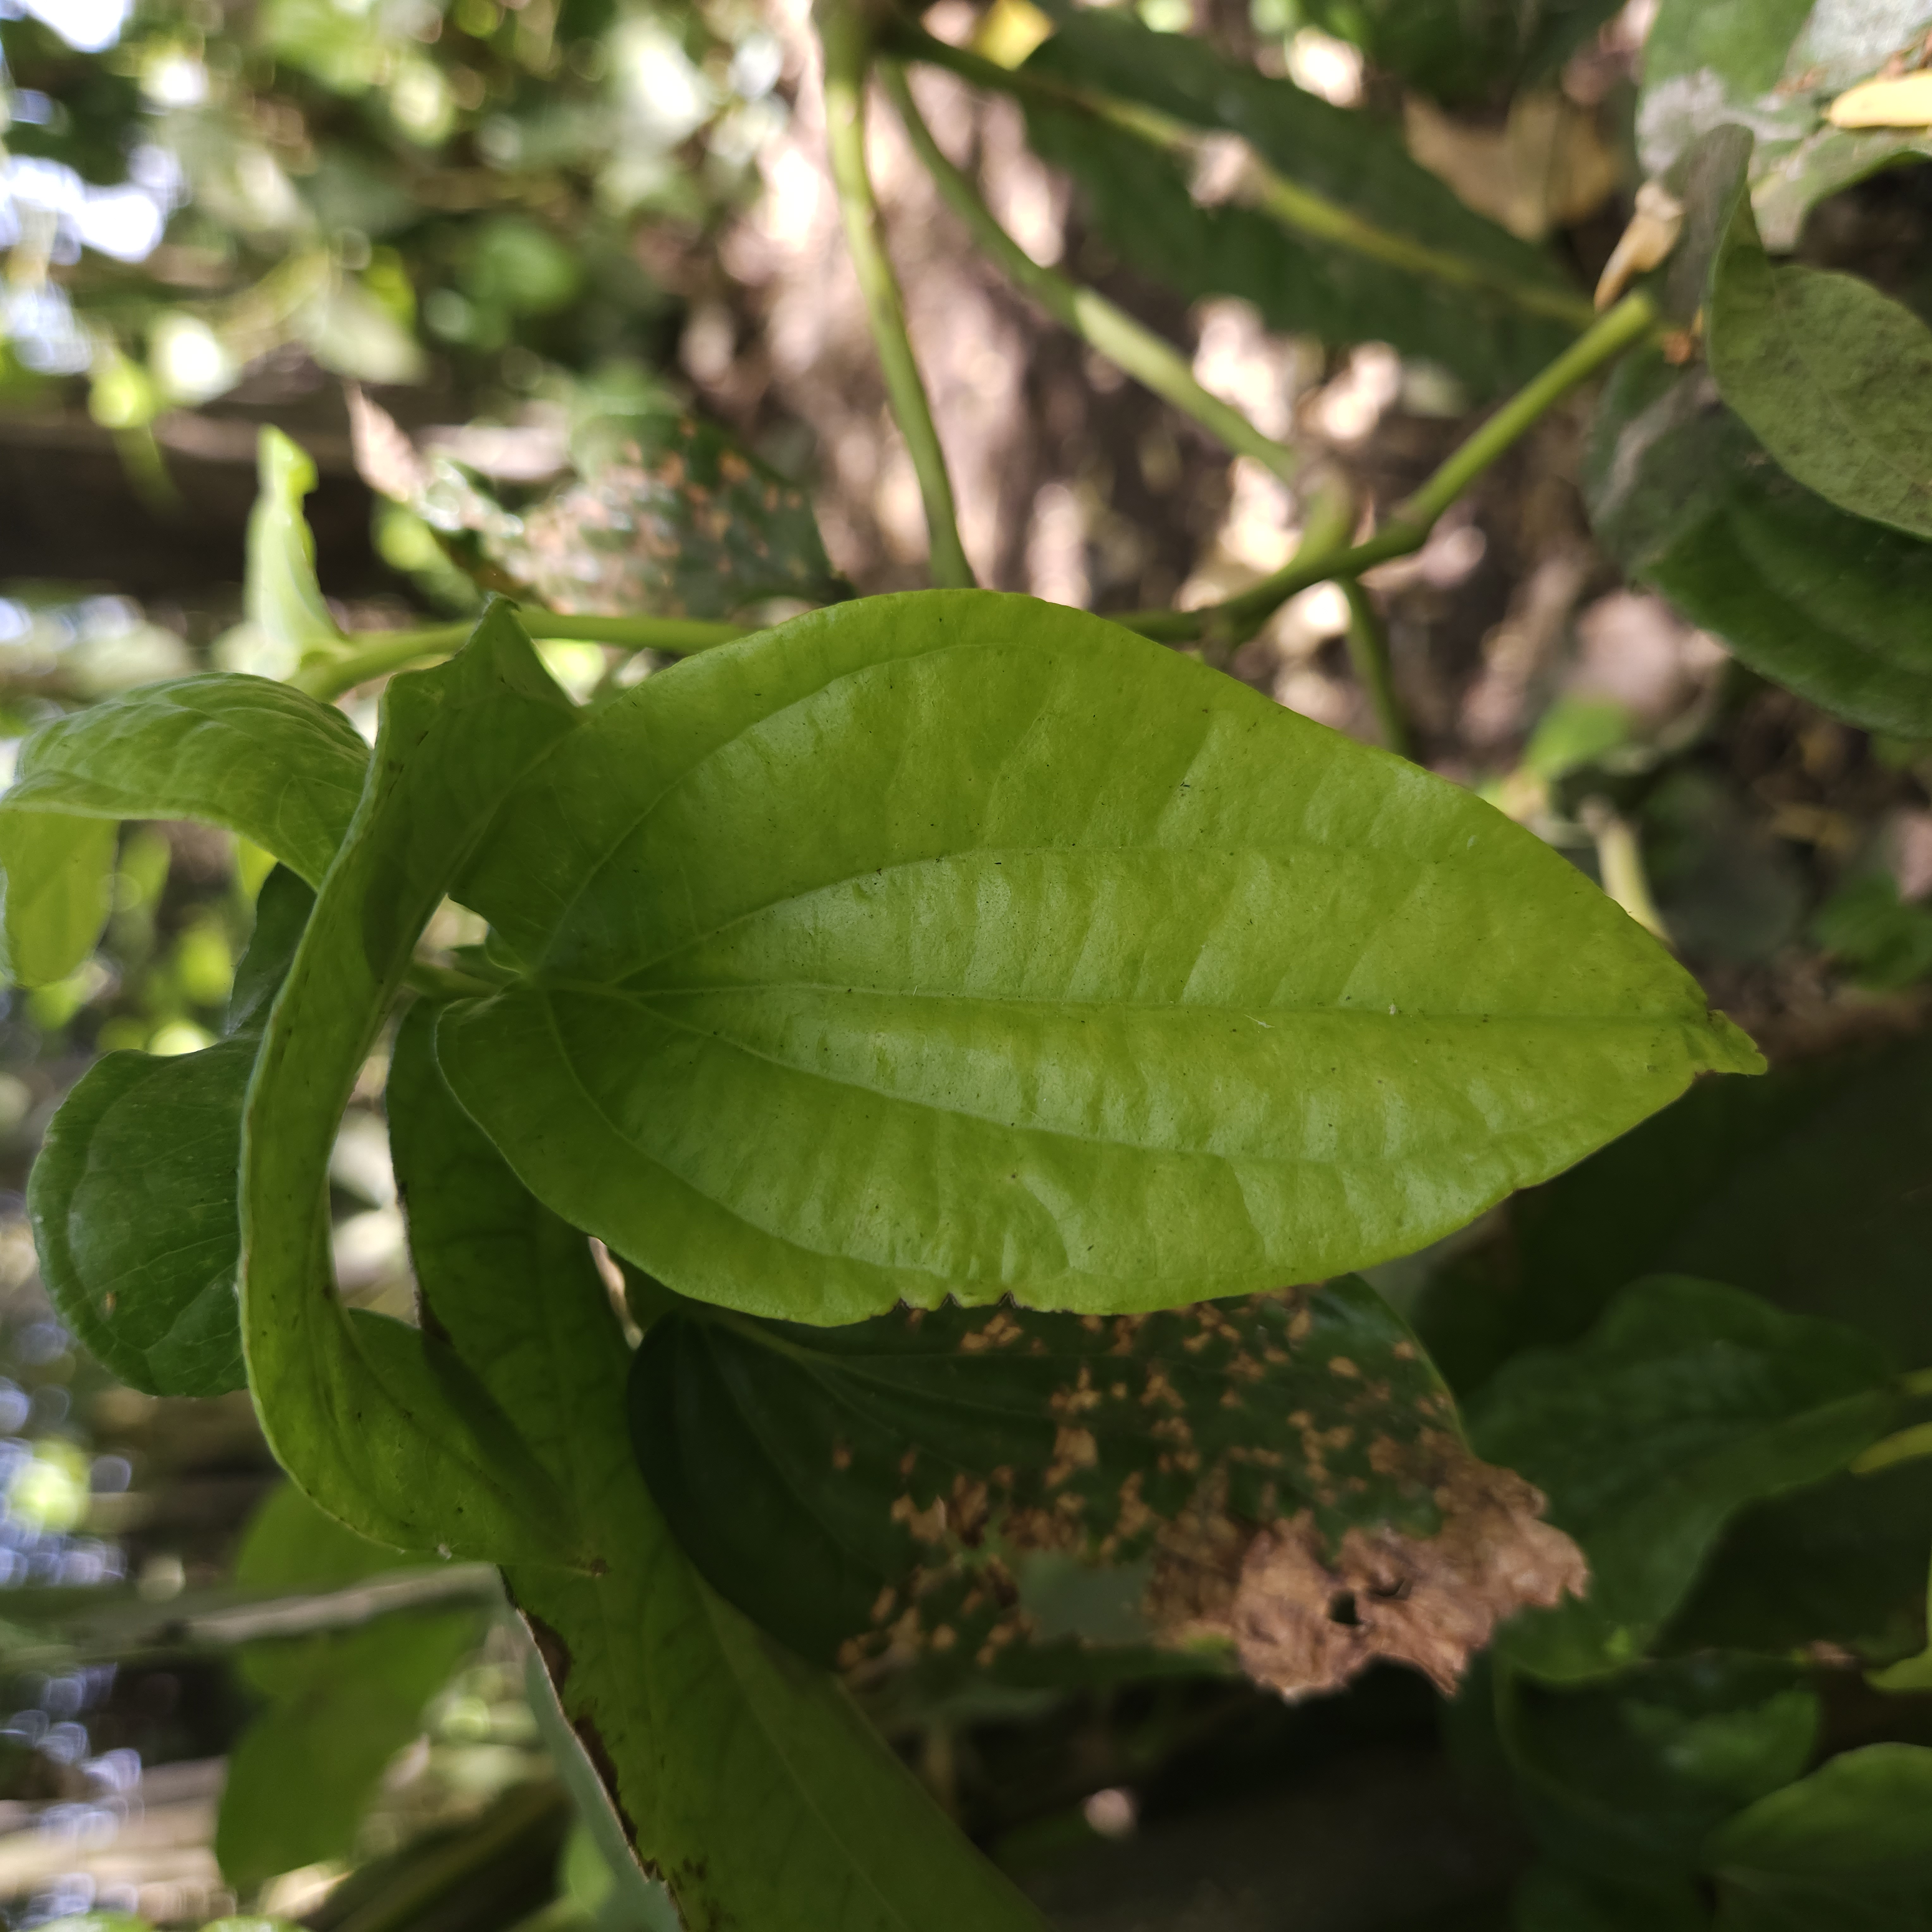
Label: Healthy